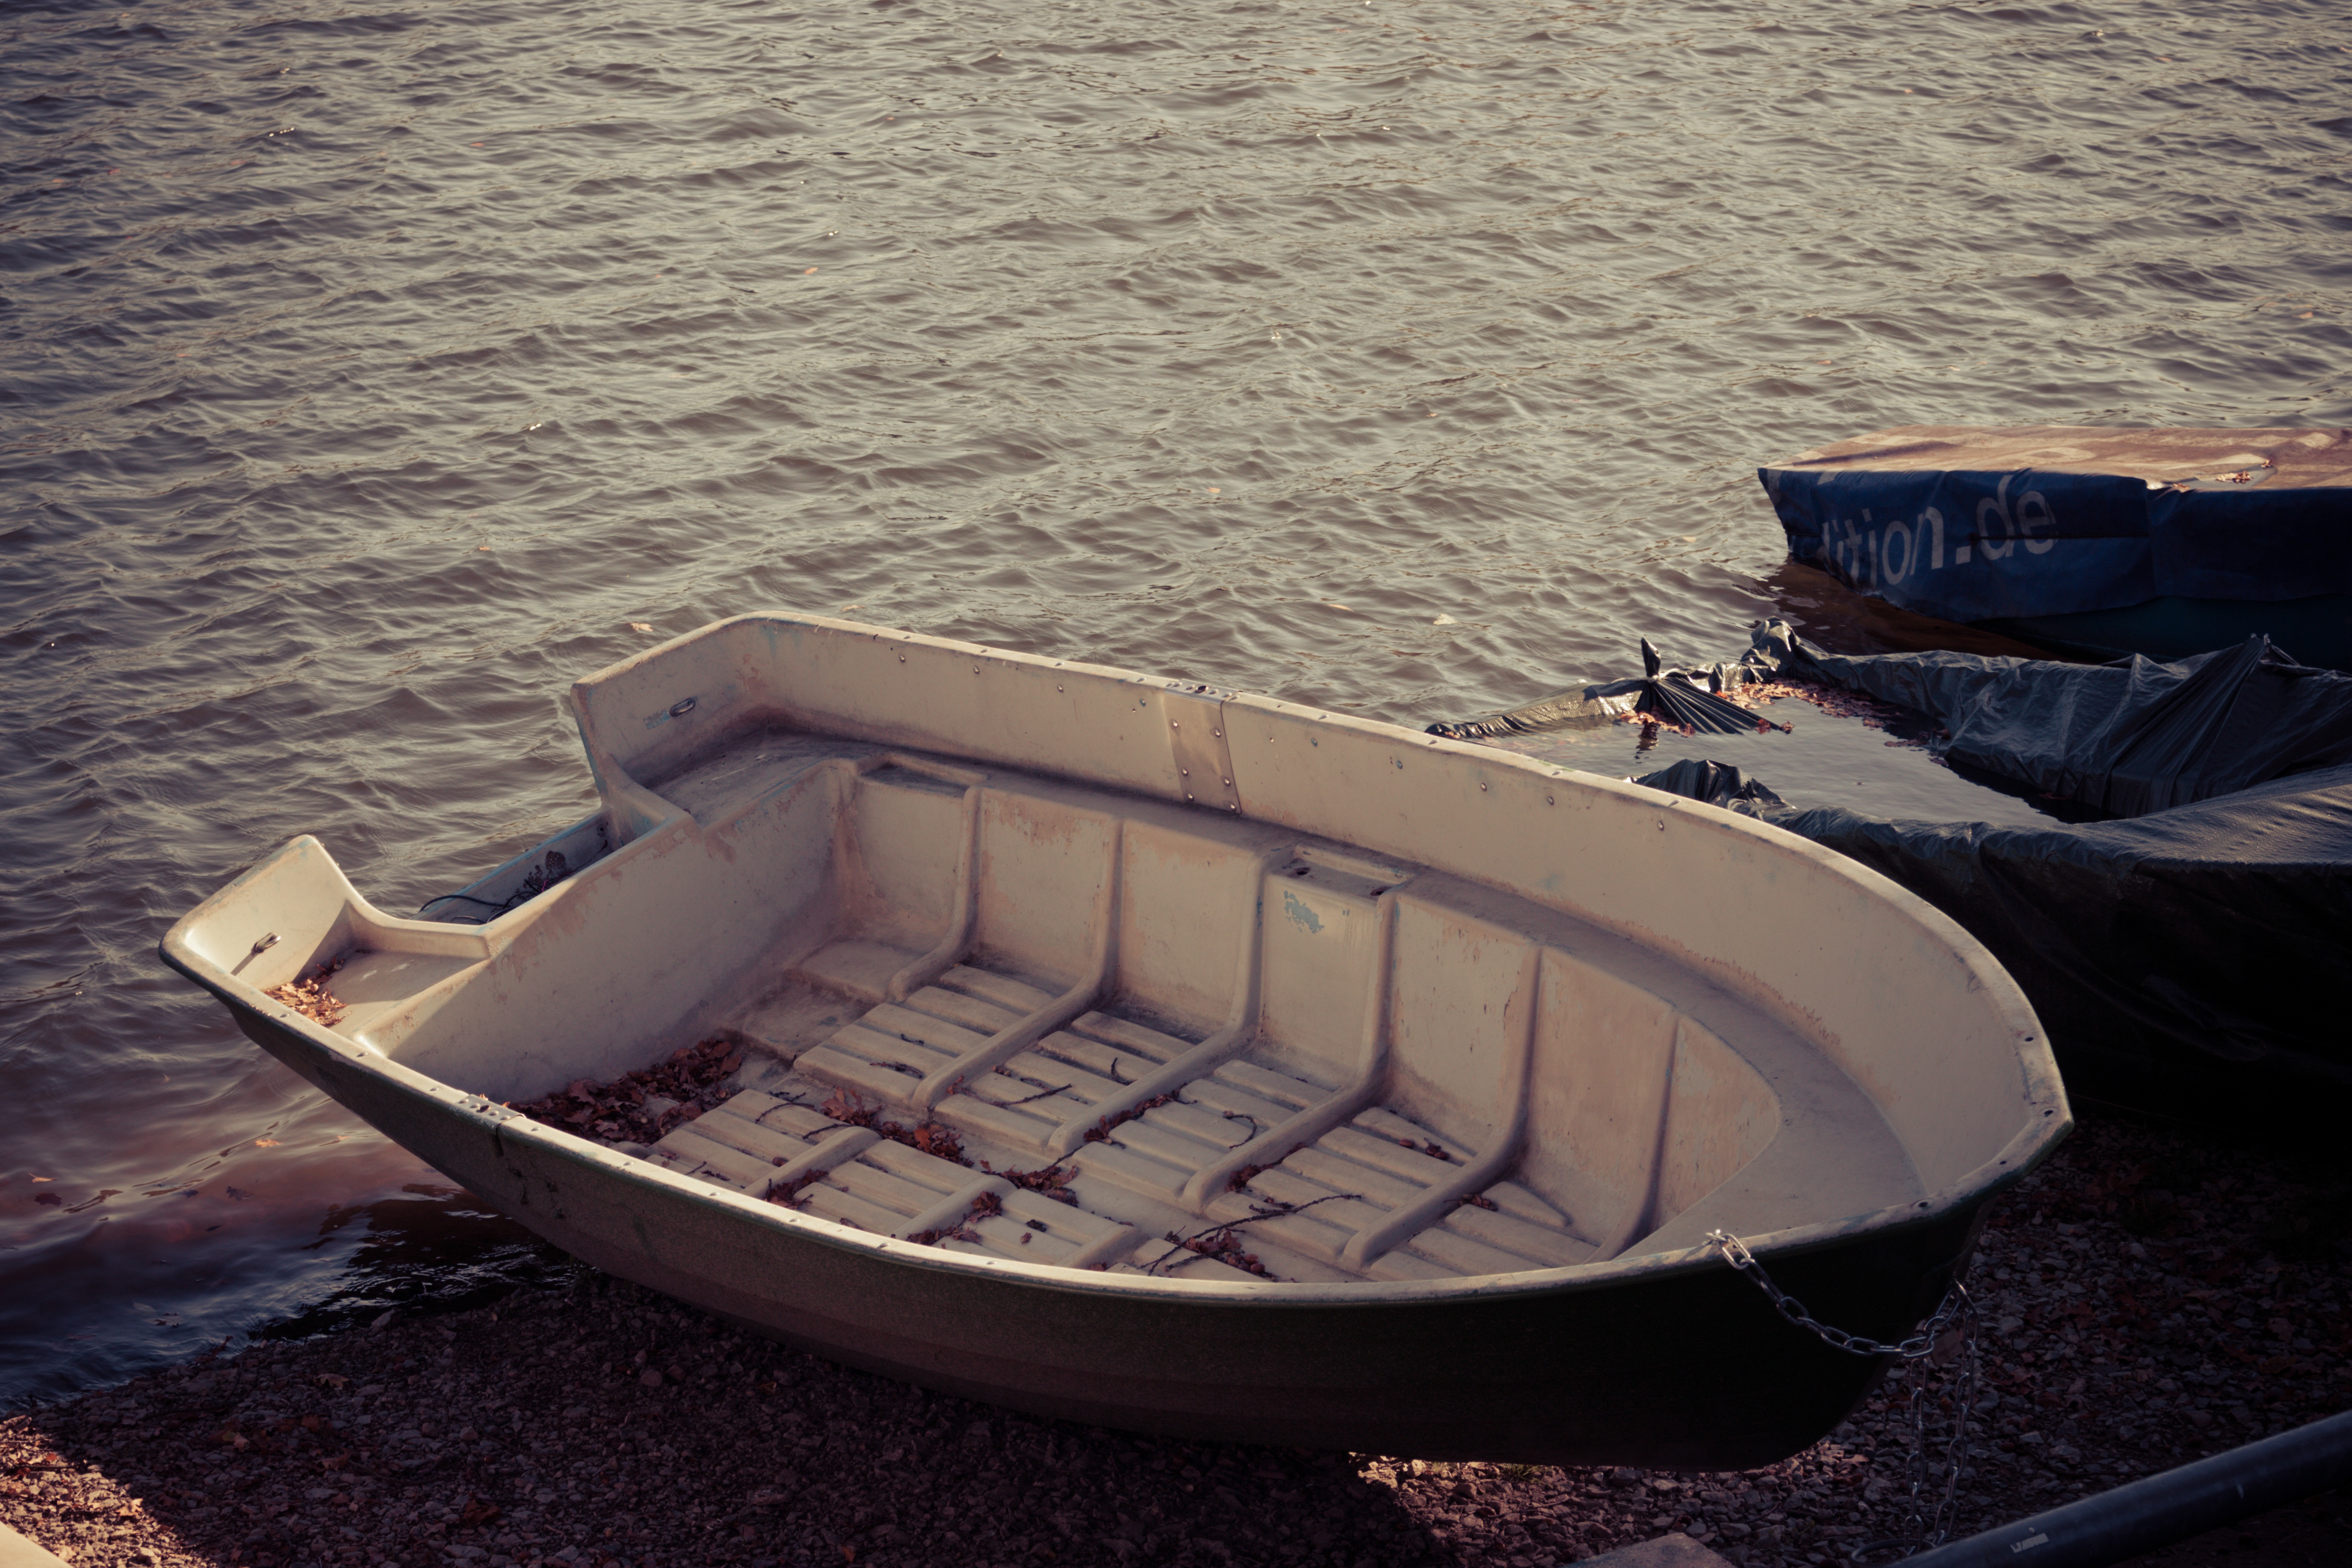
water, boat, boot, vehicle, yacht, lonely, motorboat, sad, watercraft, forget, dinghy, skiff, inflatable boat, watercraft rowing